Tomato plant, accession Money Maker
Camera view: vertical (180 deg); turntable rotation: 180 degrees
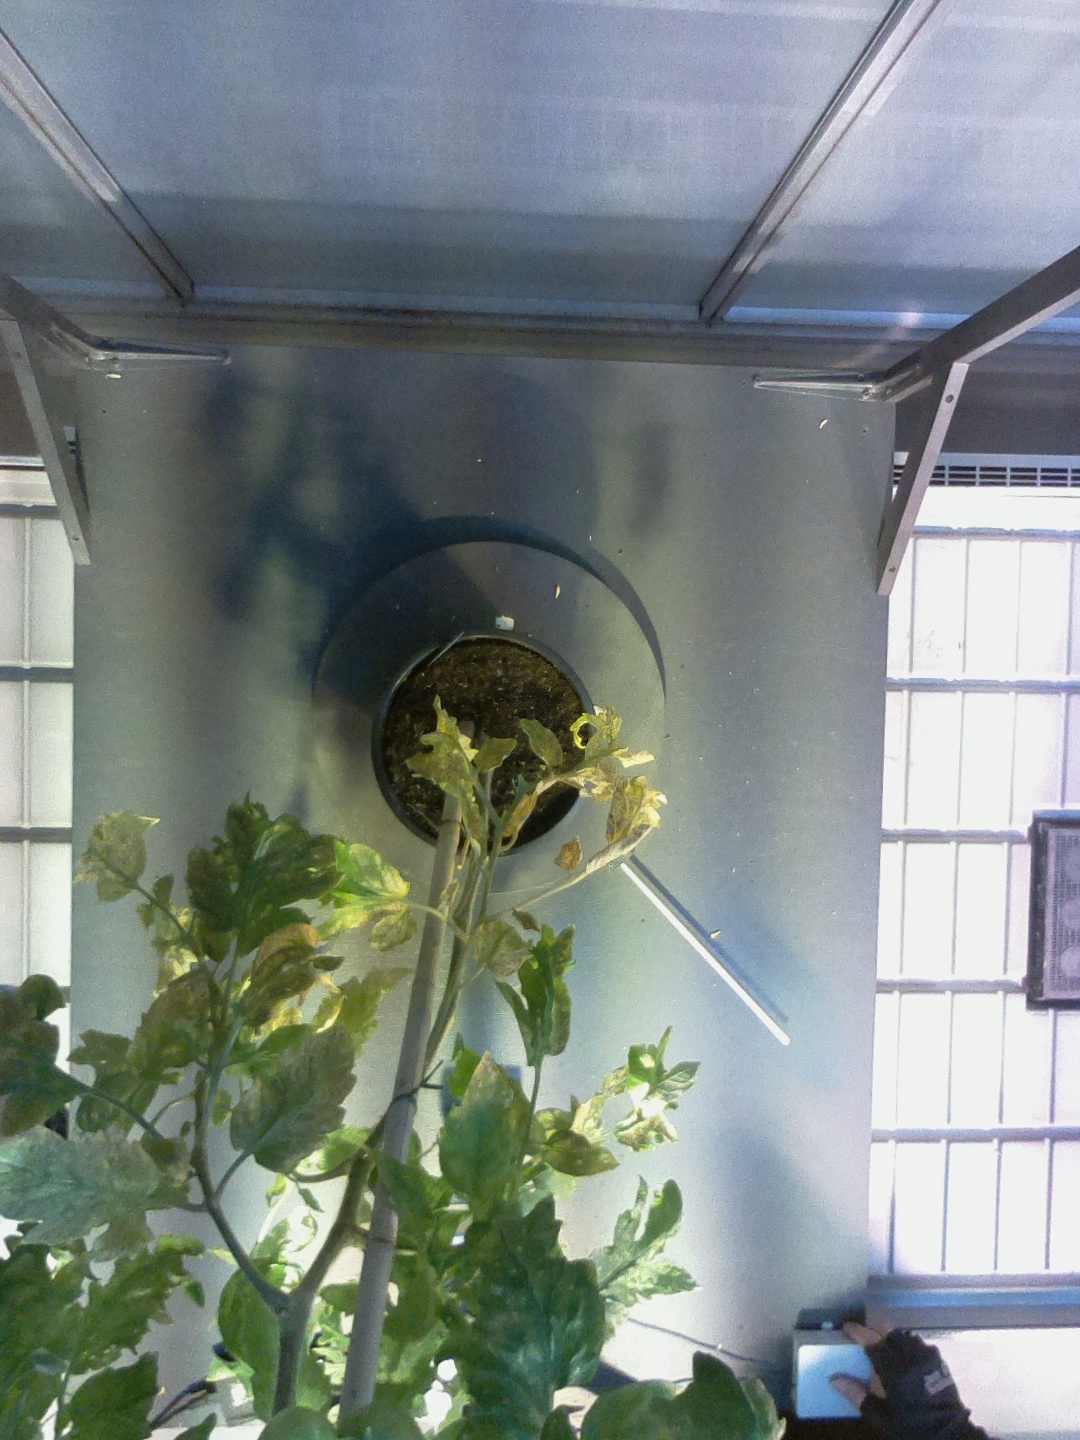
BBCH growth stage 74: 40%-50% of final fruit size